Belarus–Lithuania relations

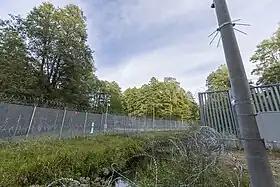
Border barrier built by Lithuania in 2022

In June 2021, Lithuanian officials claimed that Belarusian authorities could encourage illegal migration from Iraq and Syria to Lithuania by organizing groups of refugees and helping them to cross the Belarusian-Lithuanian border. State-owned travel company Tsentrkurort was named as one of the performers of illegal migration. A number of roomy planes from Bagdad and Istanbul full of possible migrants were said to land in Minsk airport. Belarusian independent journalists checked the airport and claimed that the majority of passengers arrived from Iraq and Turkey were men aged 30–50 who were met by two travel agencies. It was assumed that the state support of illegal migration could be carried out for political reasons. On 7 July 2021, Lithuania declared state of emergency due to influx of migrants from Belarus. Statement of Alexander Lukashenko about possible emergence of armed migrants was considered to be a threat.